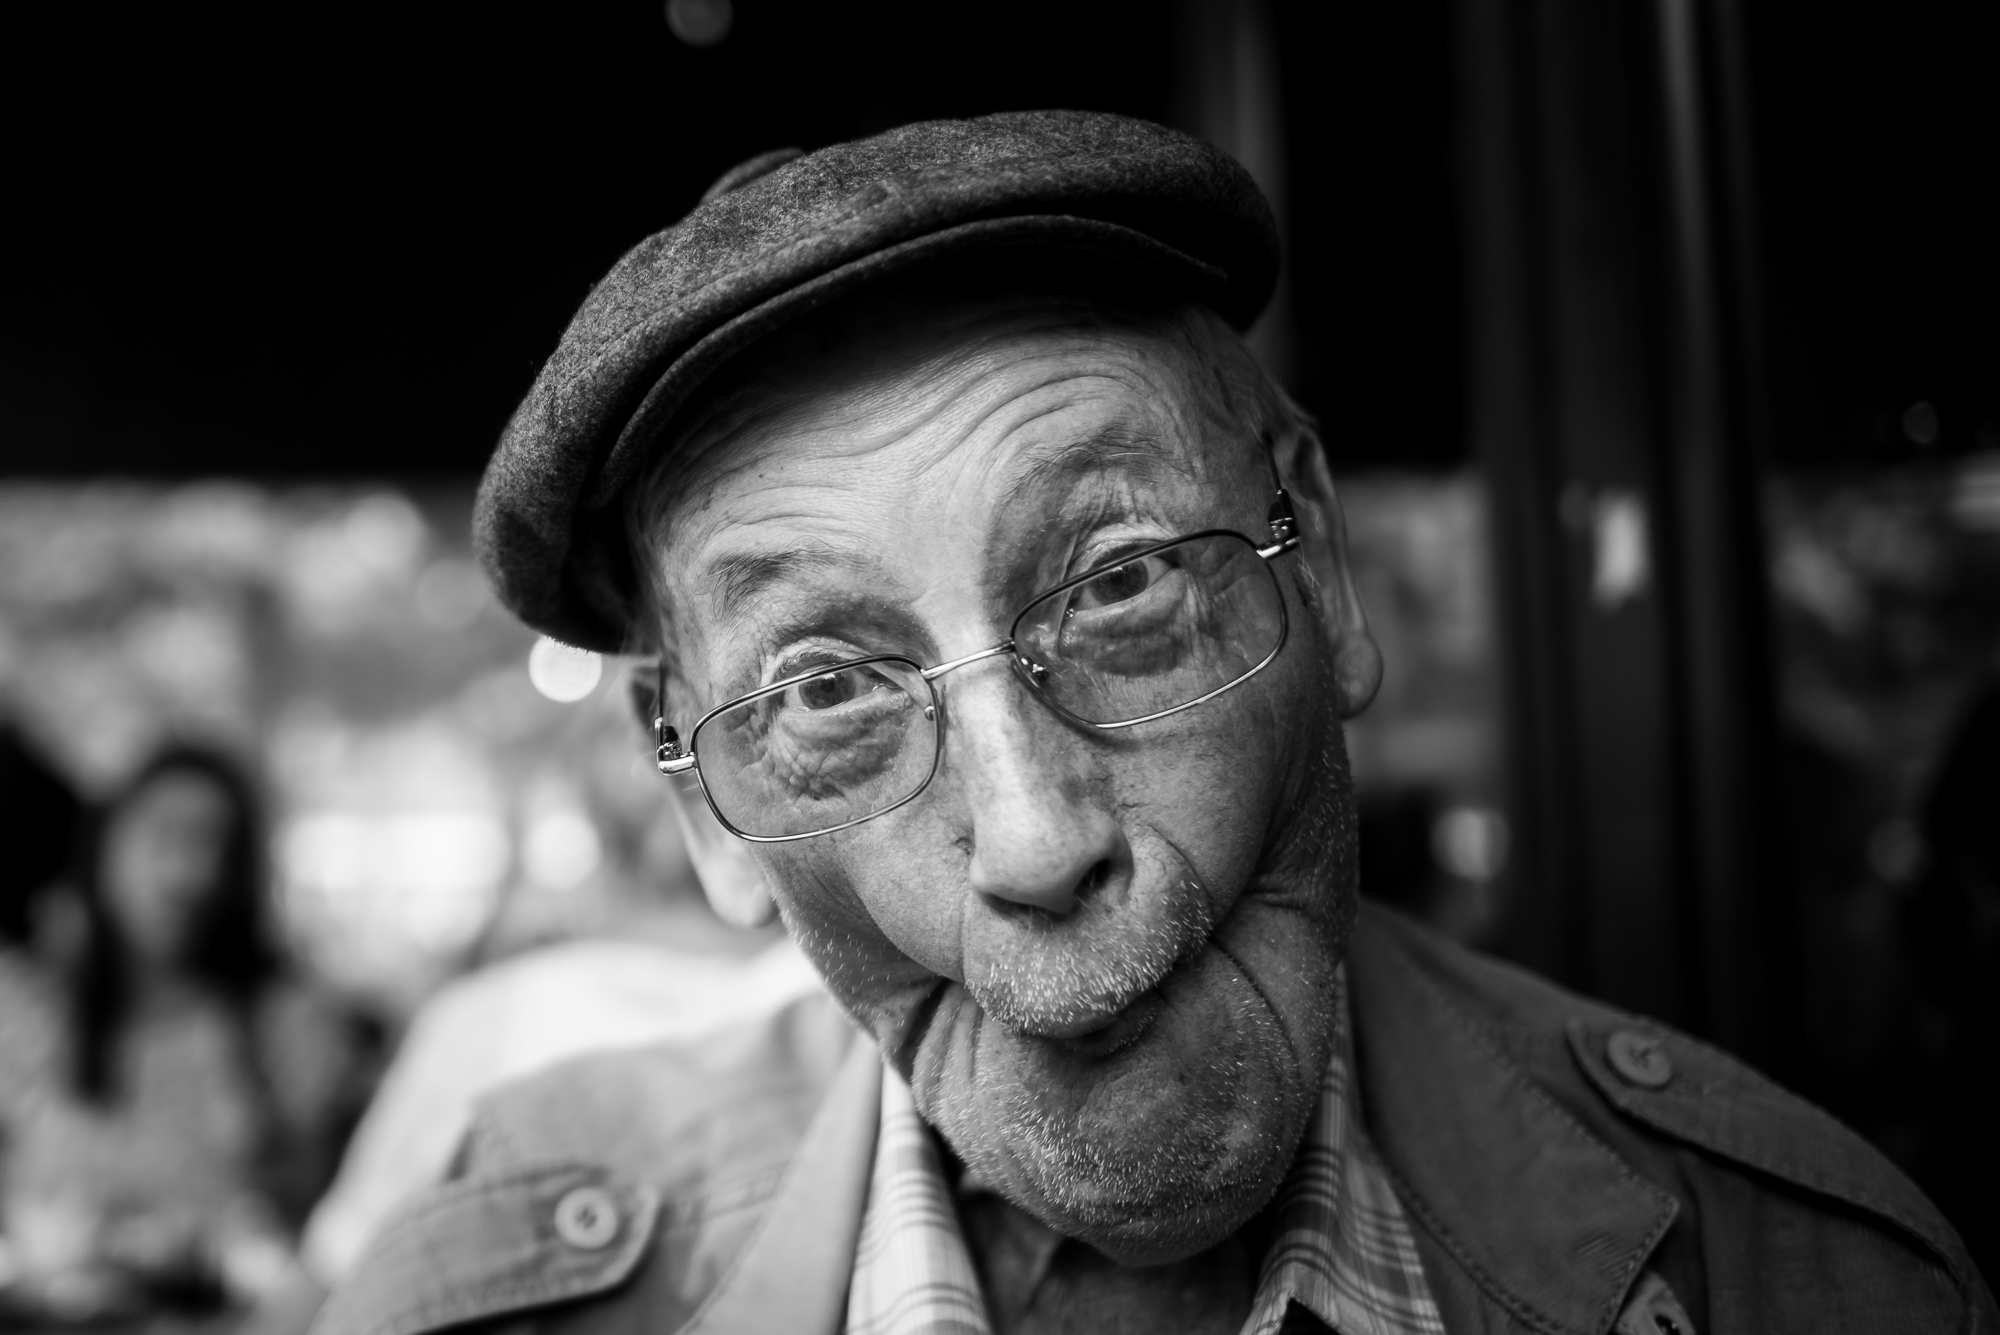
man, person, black and white, people, photography, male, portrait, black, monochrome, smile, glasses, head, photograph, monochrome photography, portrait photography, facial hair, vision care